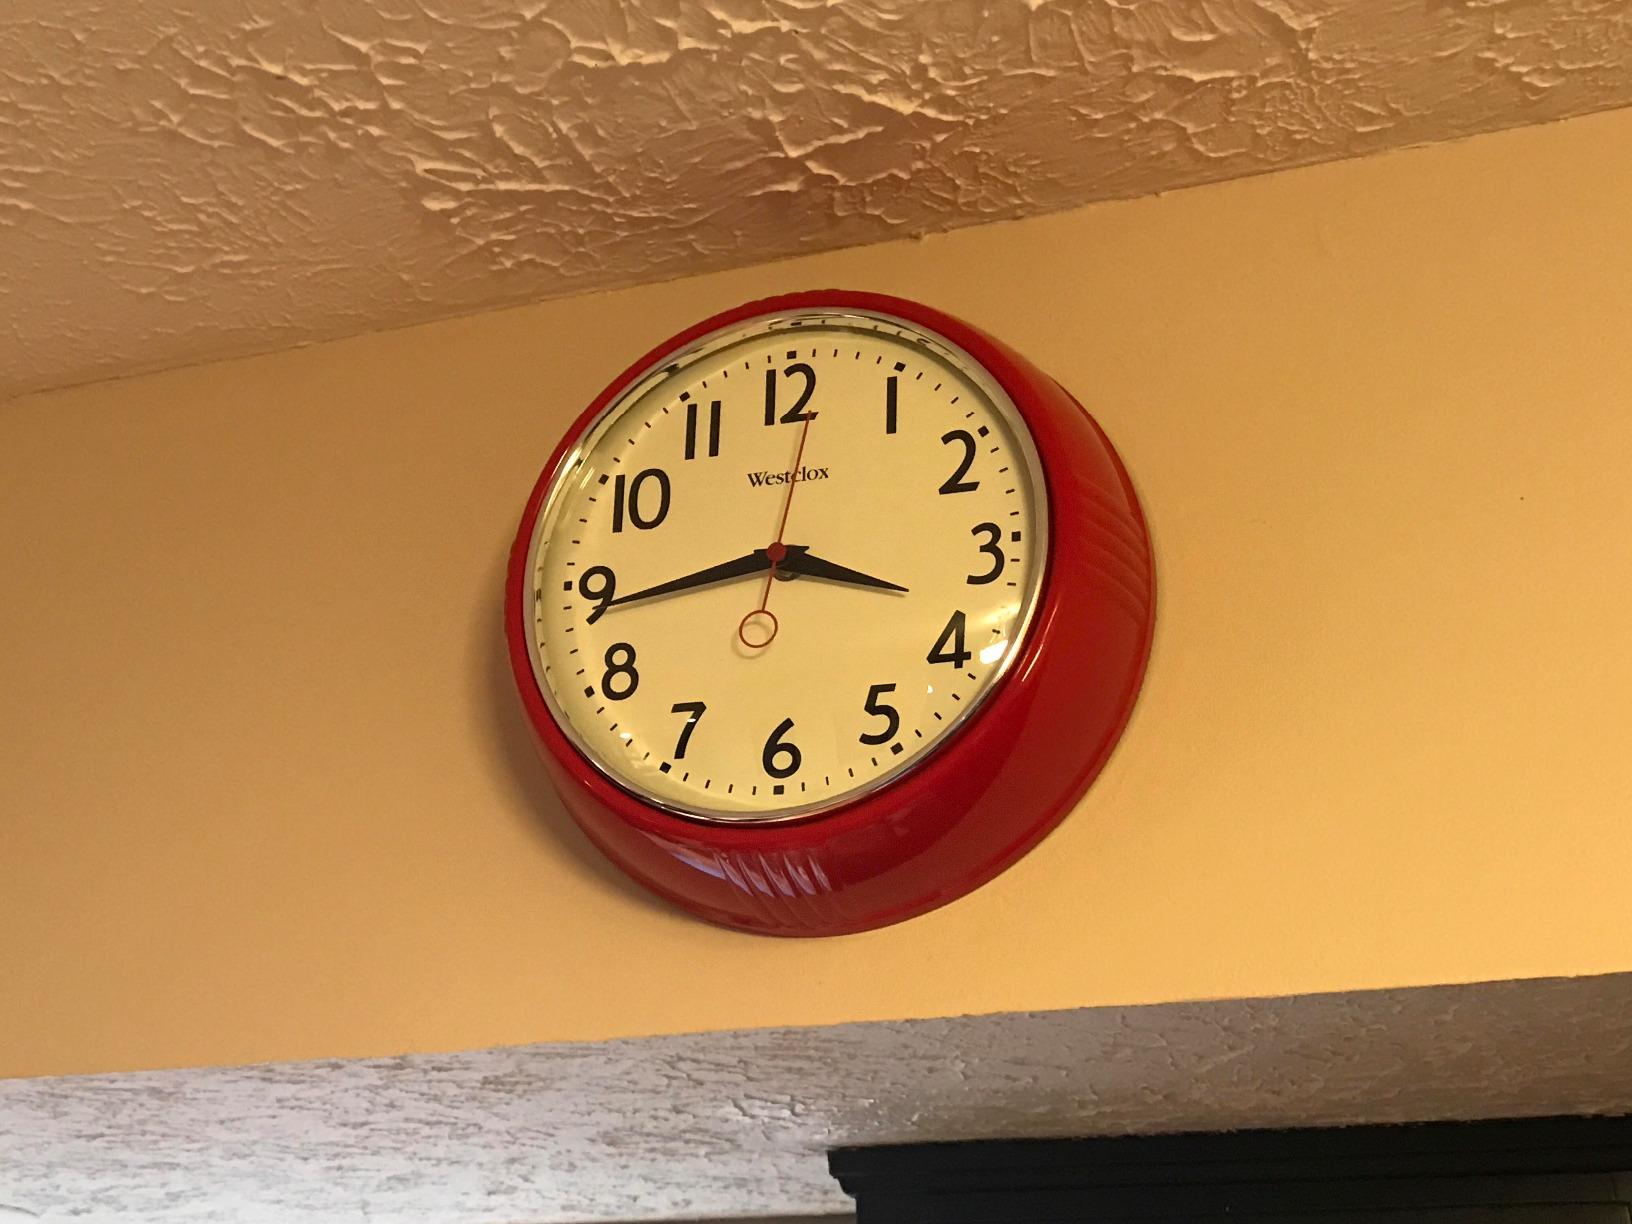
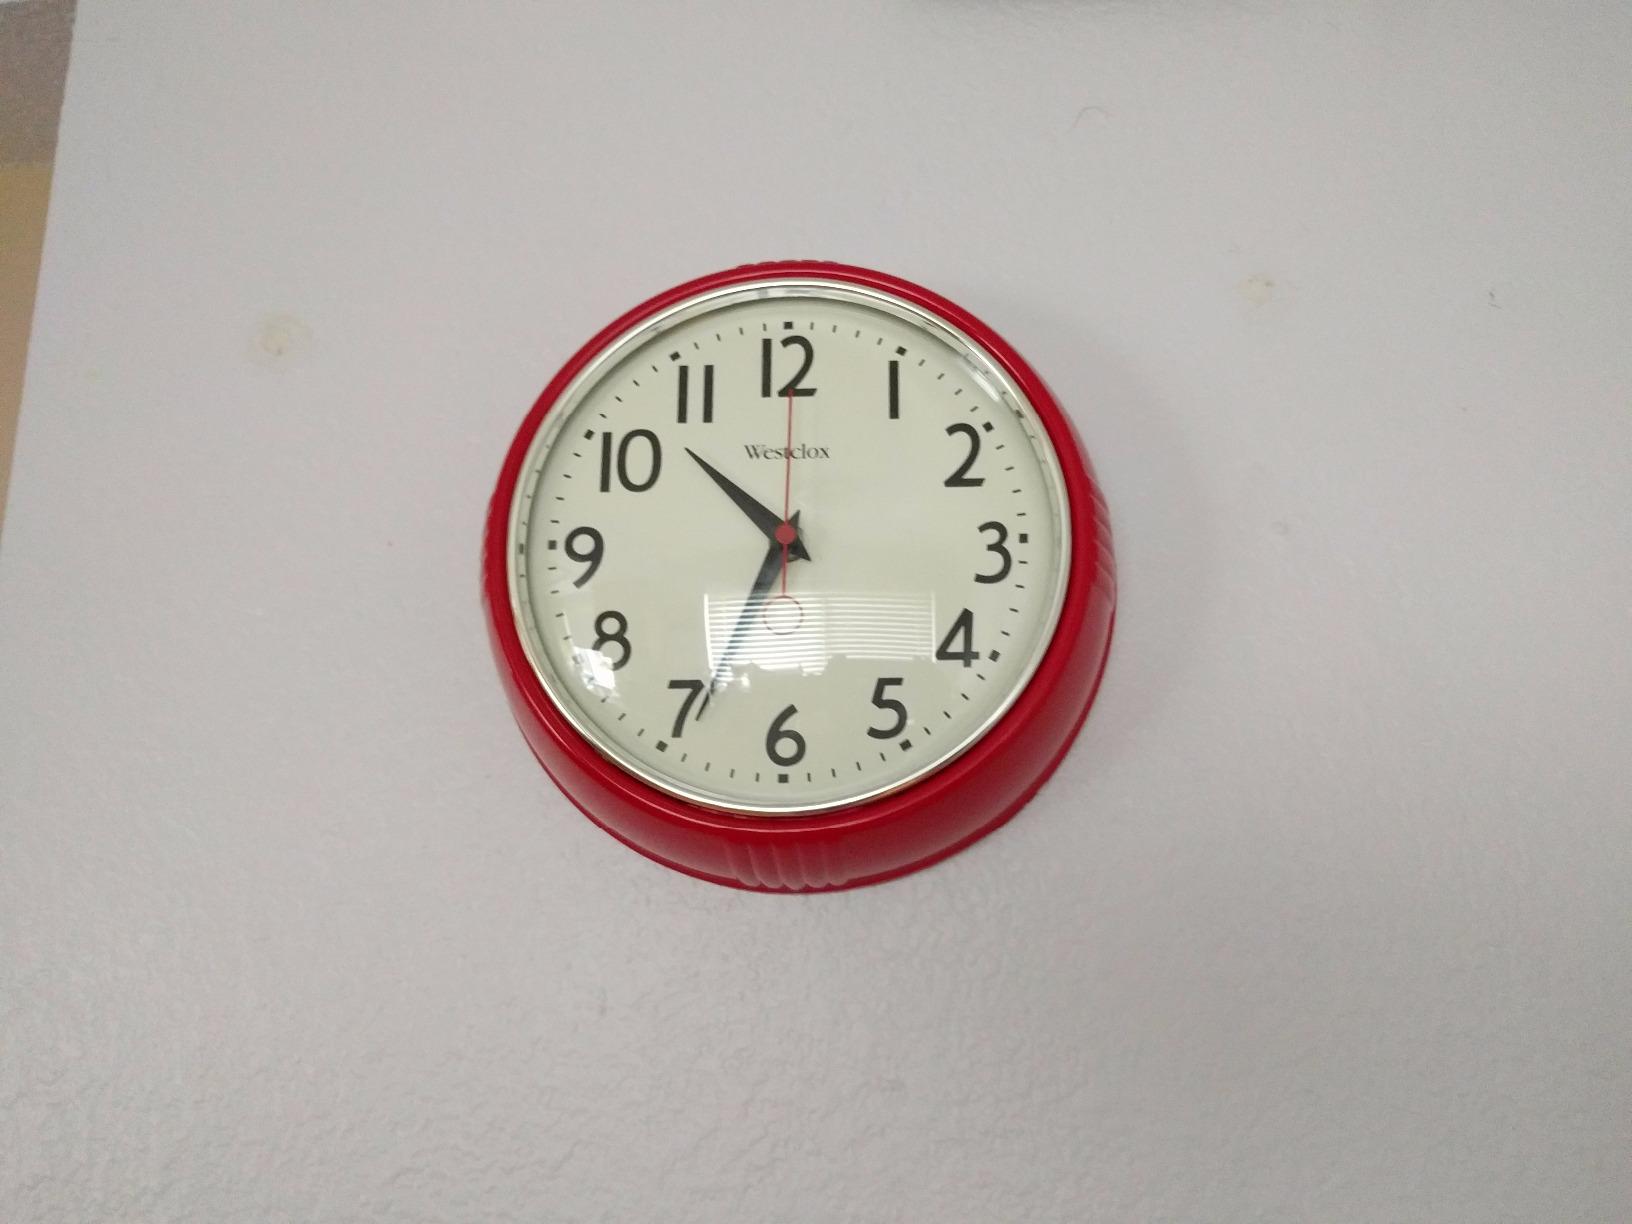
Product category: clock
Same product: yes